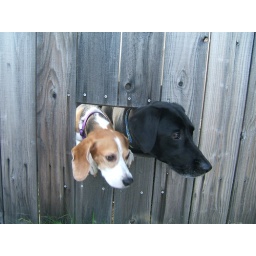
The new house came with a peephole in the fence